Balvano train disaster

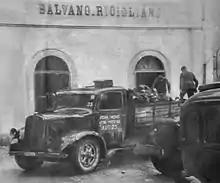
Transportation of the victims to the common grave

Ferrovie dello Stato Italiane denied all responsibility, claiming that in the complex end-of-war set-up (where Italian authorities coexisted with the US command) they could not even immediately determine who had the responsibility for the management of one particular train. However the company could be blamed because at that time, despite the high demand on the route between Naples and Potenza, there was only one scheduled passenger train (train 8021), which left from Naples twice a week, on Wednesdays and Saturdays, which prompted an increase in illegal ridership on freight trains.